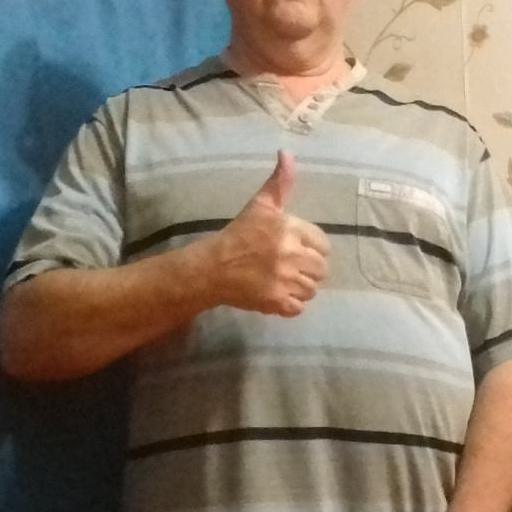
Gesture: like